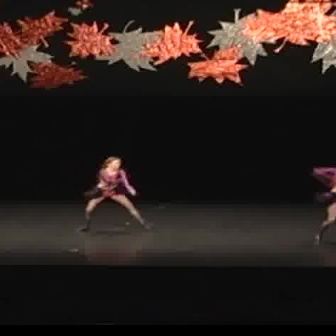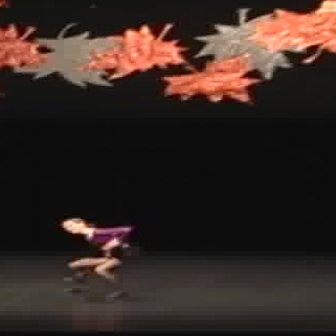
  Please identify the target specified by the bounding box [75,156,149,231] in the first image and locate it in the second image. Return the coordinates in [x_min,y_min,x_max,y_max] format.
Answer: [53,215,136,298]